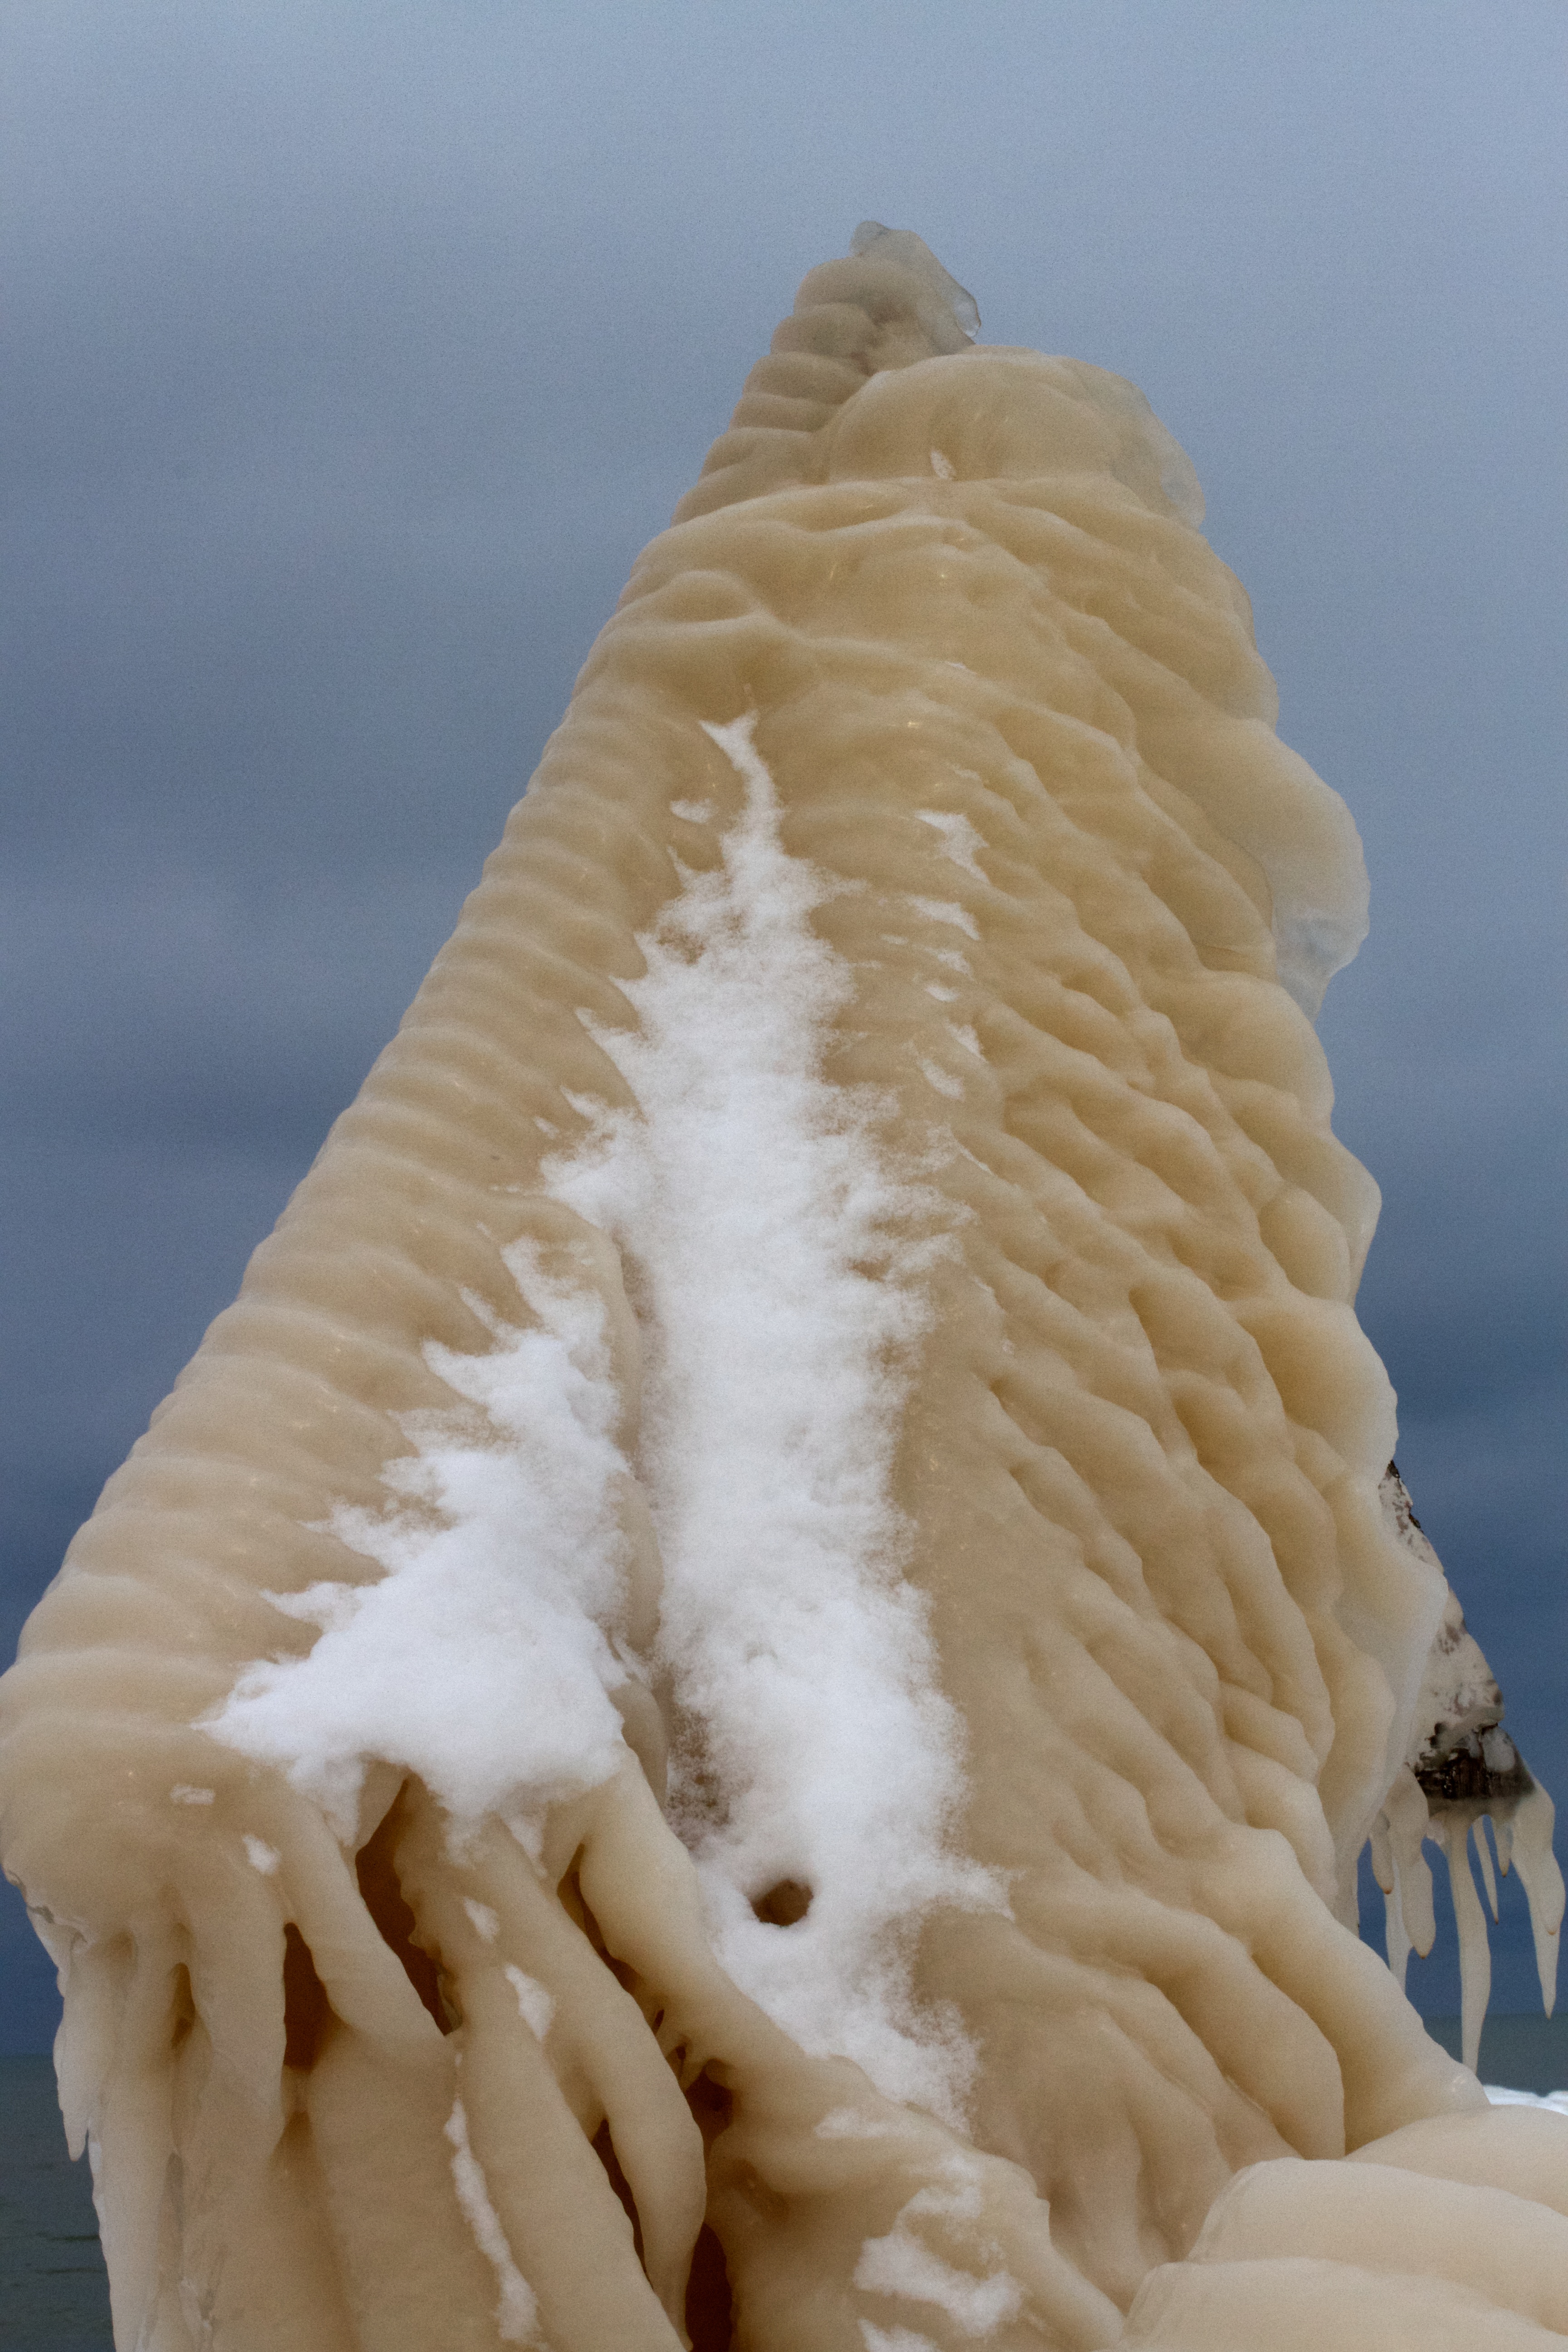
hand, sand, wing, ice, material, temple, four, carving, tooth